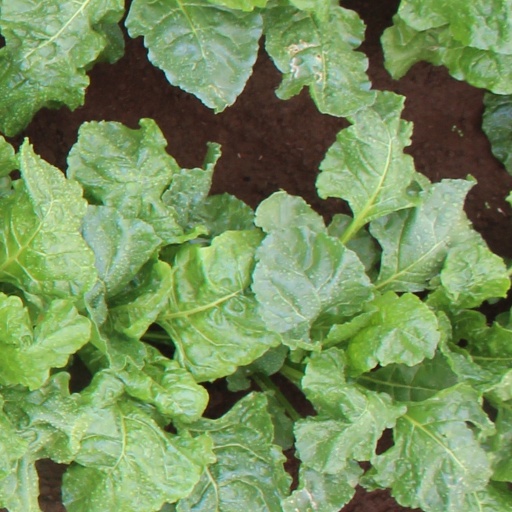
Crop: sugar beet